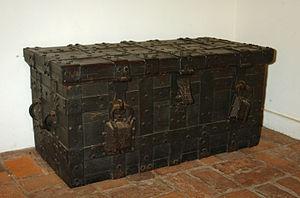
Une serrure est un mécanisme de fermeture qui ne peut être ouvert que par une clef ou une combinaison correspondante.